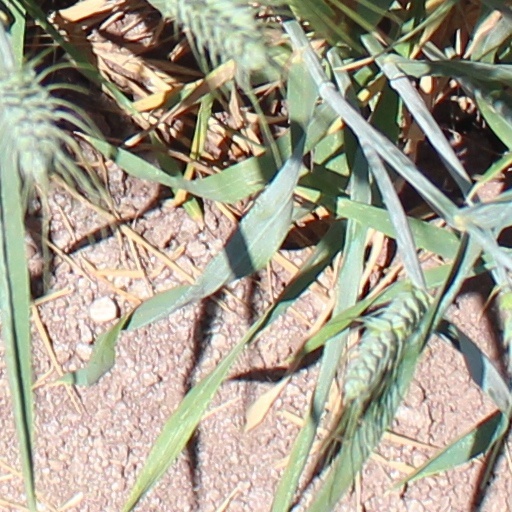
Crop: wheat